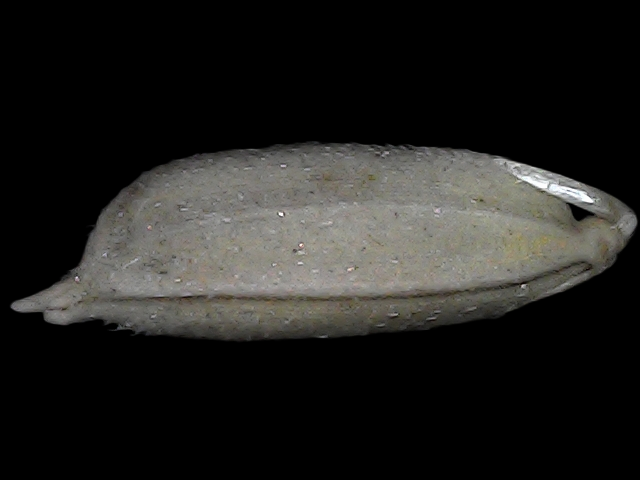
Rice variety: Bd79